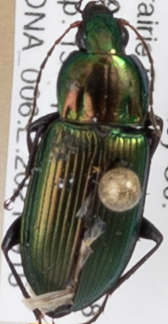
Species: Poecilus chalcites
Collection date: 2021-09-15
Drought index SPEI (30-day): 0.39
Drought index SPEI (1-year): -0.24
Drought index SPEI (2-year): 0.072